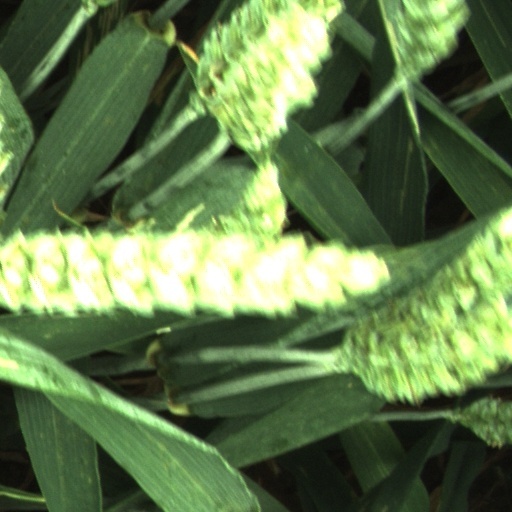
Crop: wheat